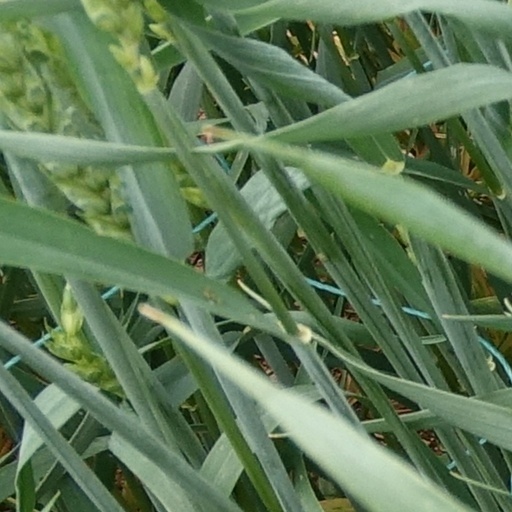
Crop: wheat